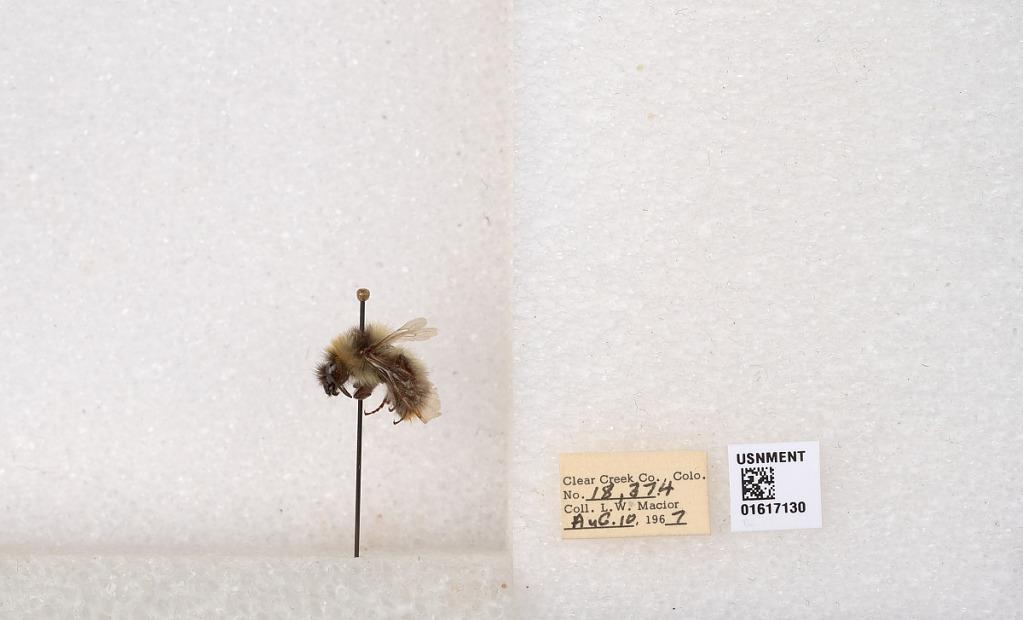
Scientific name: Bombus kirbyellus
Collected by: L. Macior
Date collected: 1967-8-10
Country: United States
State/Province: Colorado
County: Clear Creek
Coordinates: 39.6891, -105.644